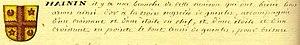
Armes des de Haynin de l'Est valenciennois, relevé par Casimir de Sars de Solmont
La Maison de Haynin est une ancienne et illustre famille noble du comté de Hainaut, qui a pour origine Étienne de Denain, vivant en 1205, qui, après son mariage avec Rose de Mons, dame de Haynin, prit le nom de cette terre. Elle donna de nombreuses branches.